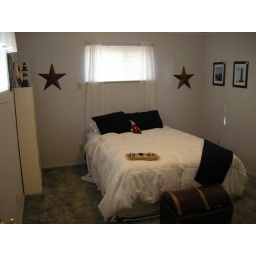
The 3rd bedroom addition in the back of the house which Katie has decorated in a coastal beachy theme.